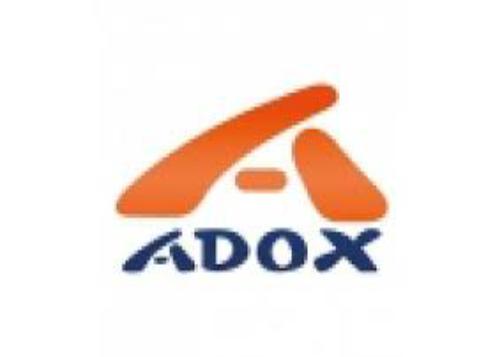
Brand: ADOX
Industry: Necessities